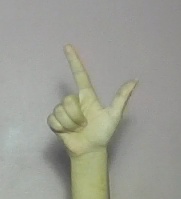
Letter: laam